Kristján Einar

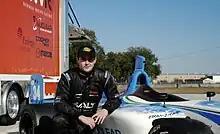
Einar at an Atlantic Championship test.

Kristján Einar started his career testing Formula BMW with Carlin Motorsport for the second half of the 2007 season, aiming at entering the 2008 Formula BMW UK championship. When the FBMW UK changed into Formula BMW Europe Kristján was offered to test more powerful cars with Carlin Motorsport and 7 months to the day he first drove a single seater, he was on the grid of the British Formula 3.